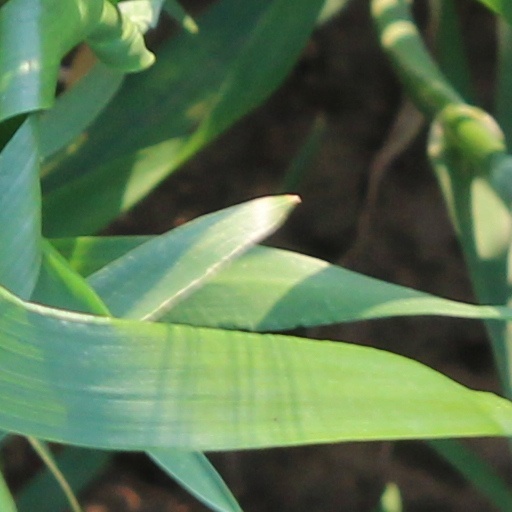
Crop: wheat